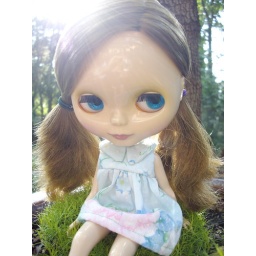
Sadie in a cute dress from Etsy.